Japanese cruiser Izumo

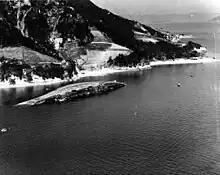
The wreck of "Izumo", sunk after the attack on Kure.

On 19 March 1945, "Izumo" was attacked by American carrier aircraft off Etajima, although they failed to inflict any damage. Shortly afterwards, her 8-inch guns were replaced by four Type 89 dual-purpose guns in two twin mounts and four of her remaining 6-inch guns were removed. Her light anti-aircraft armament was significantly reinforced by the addition of 14 license-built Hotchkiss 25-millimeter Type 96 light AA guns in two triple, two twin, and four single-gun mounts and two 13.2-millimeter Hotchkiss machine guns in single mounts. The ship was damaged by an American mine on 9 April off Hiroshima. "Izumo" was not attacked on the first day of the American aerial attack on Kure on 24 July 1945, but she was near missed three times four days later. The shockwave from the detonations sprang the ship's seams and the resulting flooding caused her to capsize at coordinates . She was removed from the navy list on 20 November and her hulk was raised and scrapped in 1947 by the Harima Dock Company.